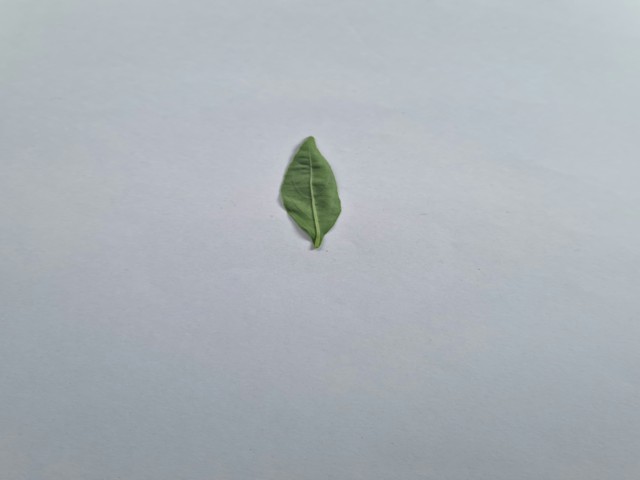
Plant: kalomegh